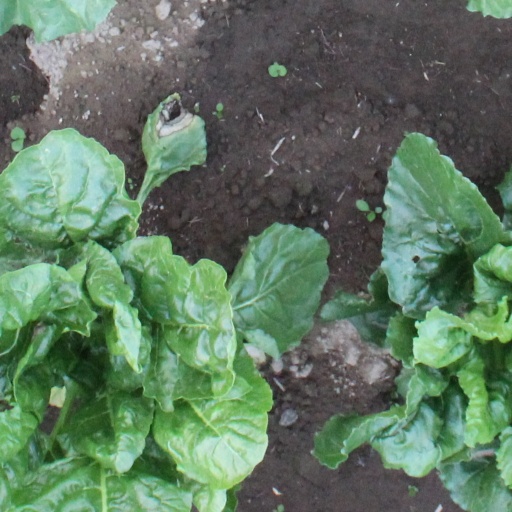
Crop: sugar beet